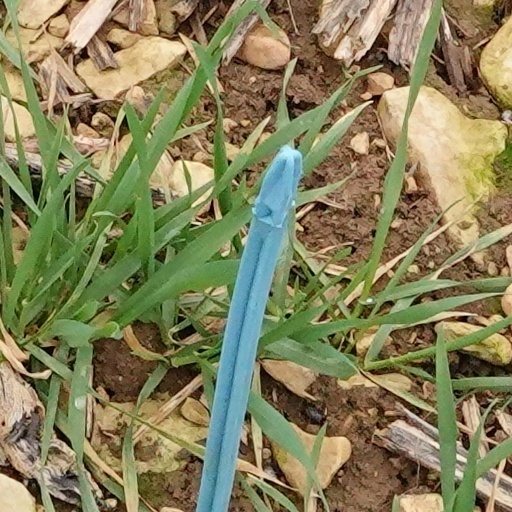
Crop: wheat